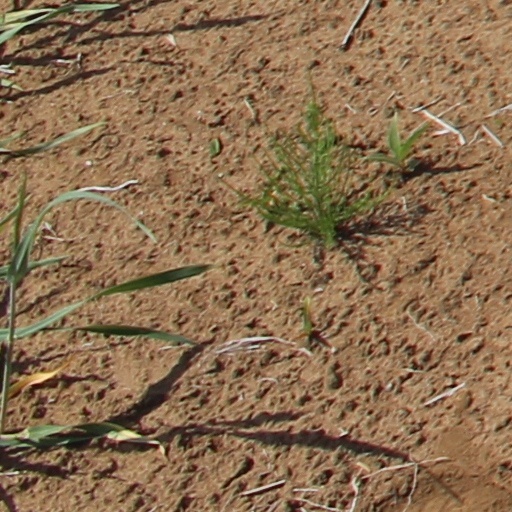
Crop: wheat